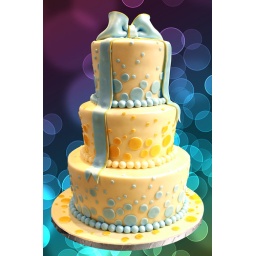
wedding cake in blue and gold